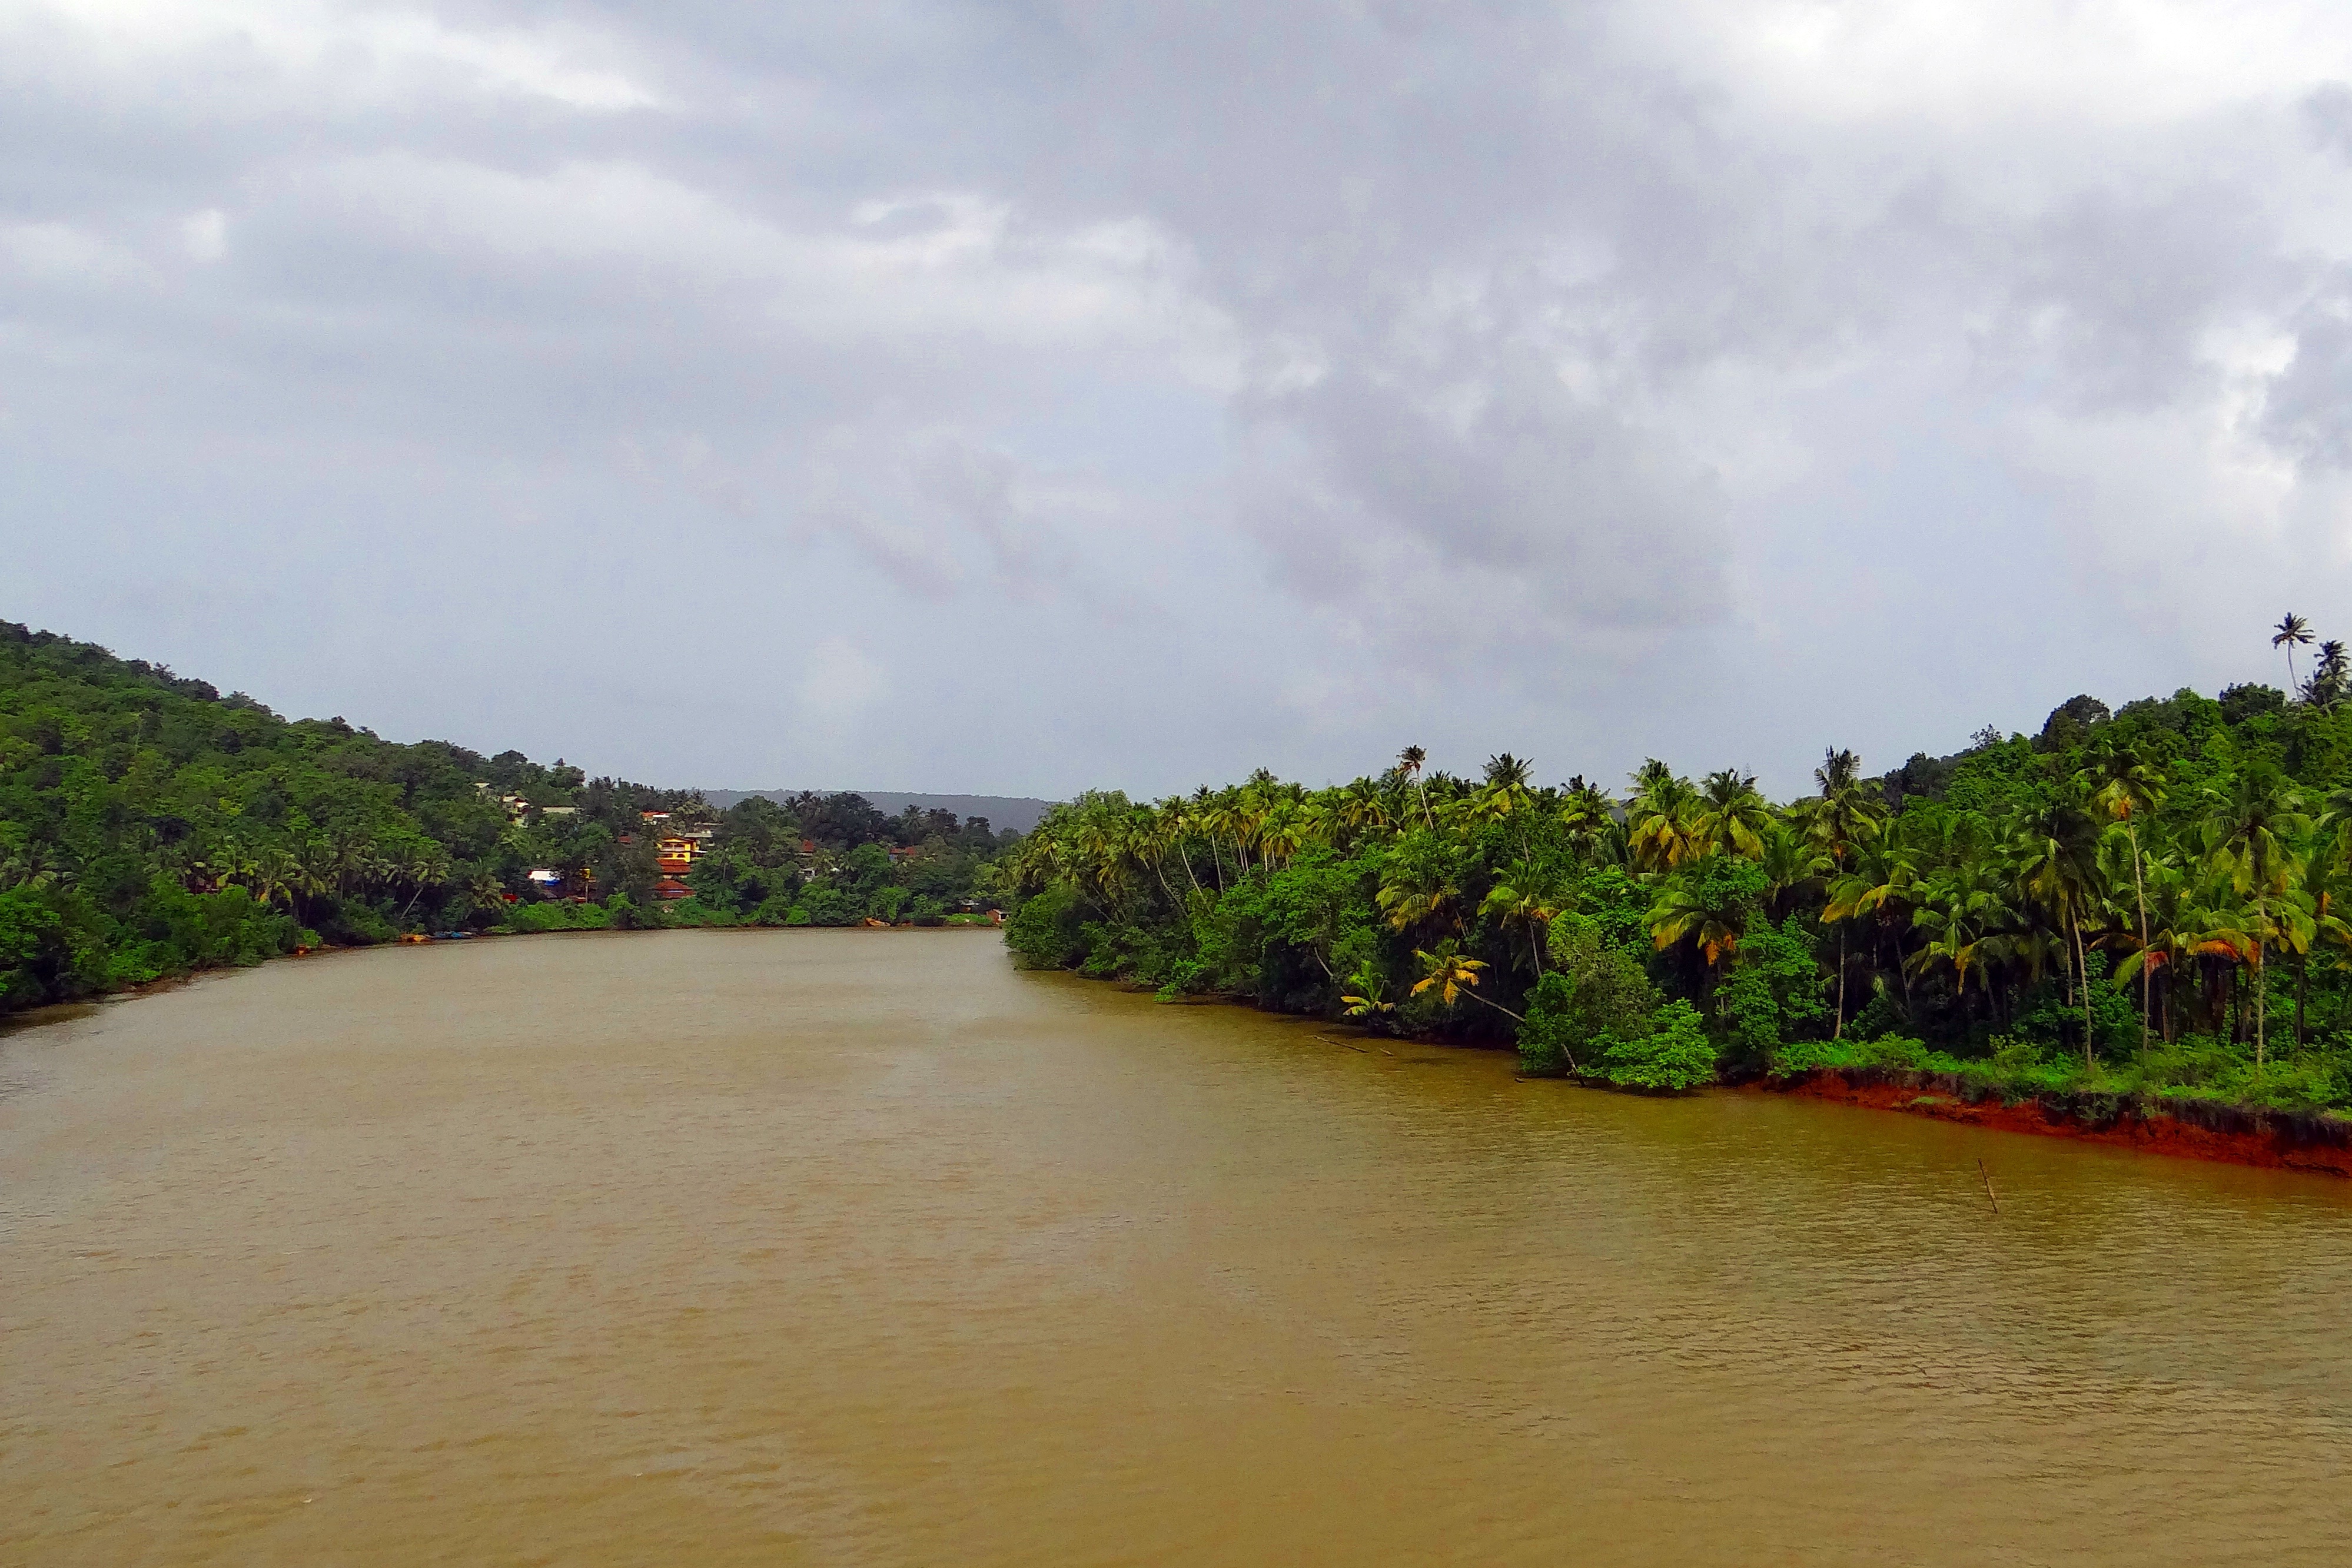
beach, sea, coast, shore, river, bay, reservoir, waterway, body of water, hills, india, habitat, goa, tidal, western ghats, terekhol river, teracol